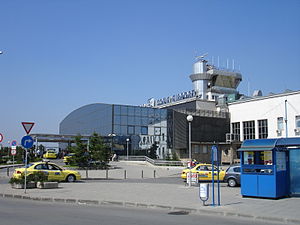
Sofia / Transport og infrastruktur
Sofia Lufthavn, nyligt renoveret
Sofia er hovedstad og største by i Bulgarien med 1,2 mio. indbyggere. Sofia ligger i den vestlige del af landet ved foden af bjergmassivet Vitosha og er det administrative, kulturelle, økonomiske og uddannelsesmæssige center i landet.